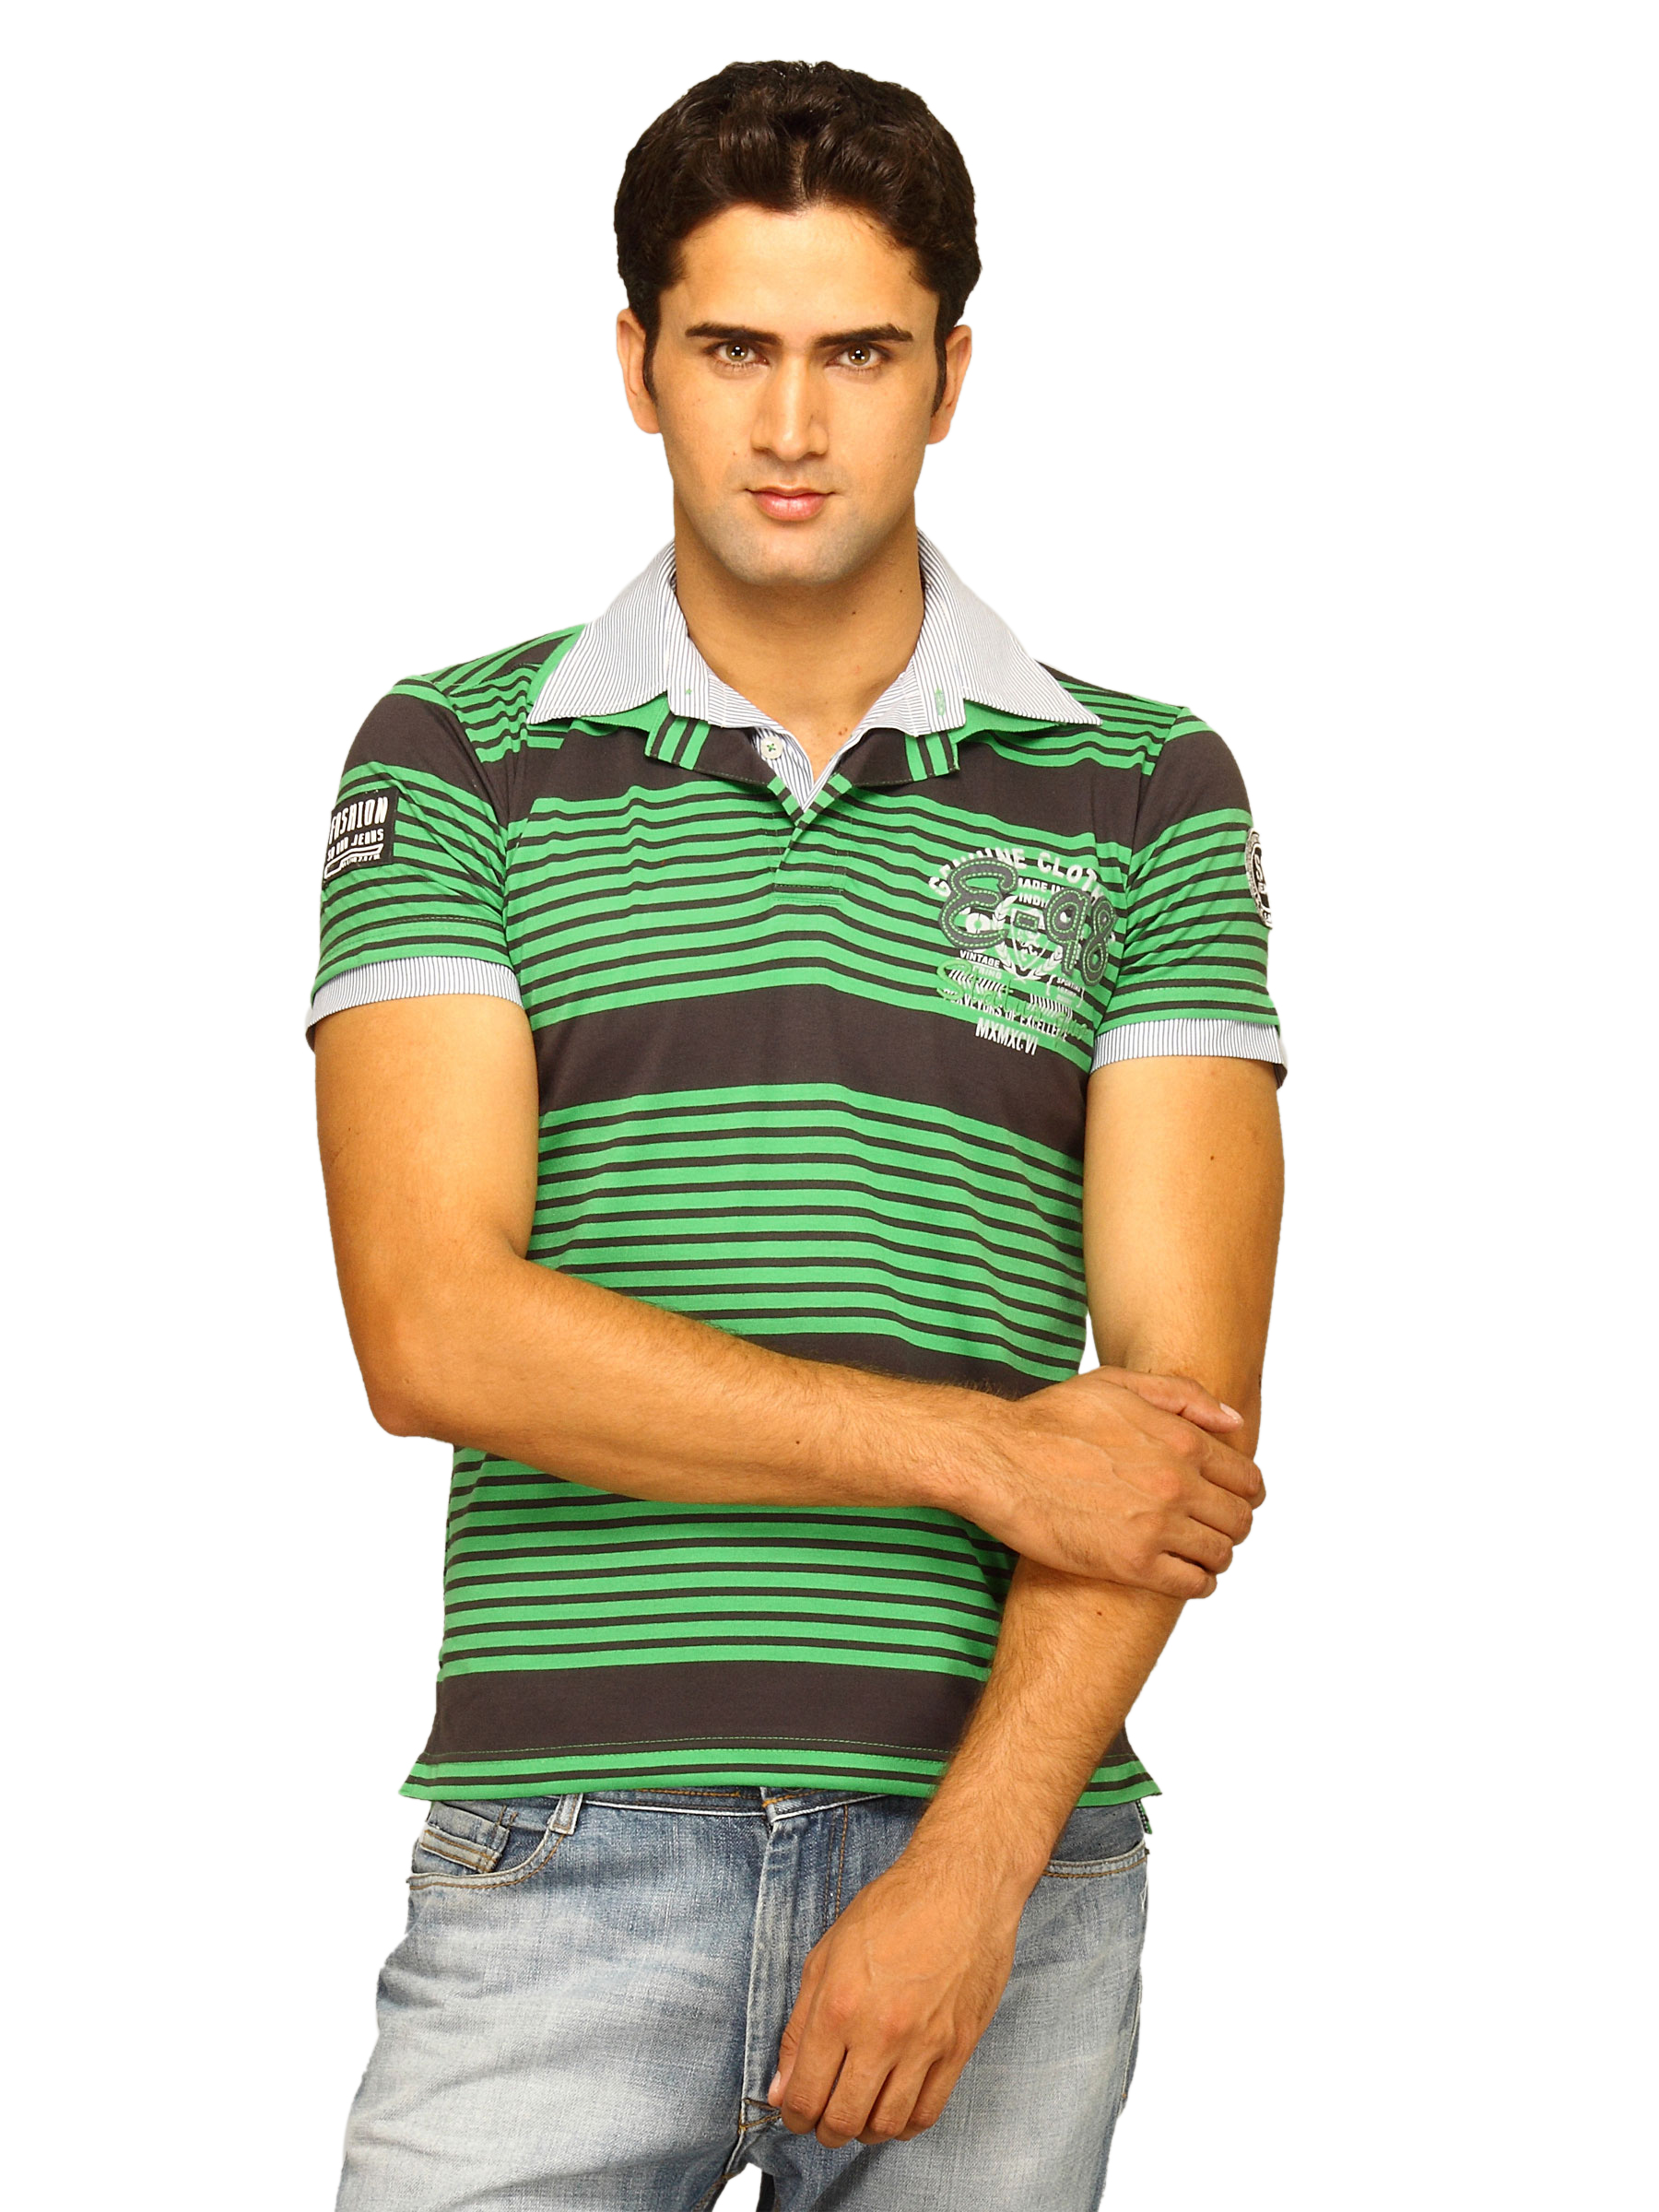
Status Quo Men's Green Polo T-shirt
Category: Apparel / Topwear / Tshirts
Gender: Men
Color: Green
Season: Summer 2011
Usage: Casual